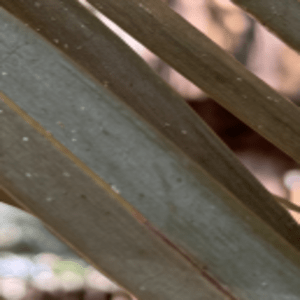
Label: Rachis Blight